The Tarnished Eye

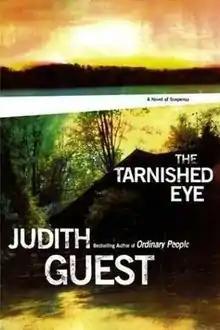
Cover of the first edition, published by Scribner.

The Tarnished Eye is a 2004 crime novel by American writer Judith Guest, based on the Robison family murders that occurred in June 1968 in Good Hart, Michigan and the murders committed by John Norman Collins in the Ann Arbor and Ypsilanti areas of Michigan in the late 1960s. In an interview with Metro Times, Guest explained why she chose to write a fictionalized account of these two murder cases: "I’m very interested in people’s motivations, why they do the things they do, why go to such extremes as if that’s the only solution to their problem. Those two crimes laid awake in my mind for a long time, and, about five years ago, I decided to write about them, but write a novel."